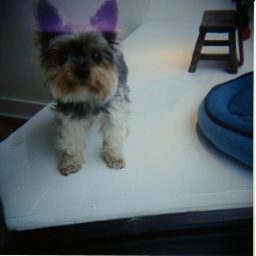
toy dog in the window